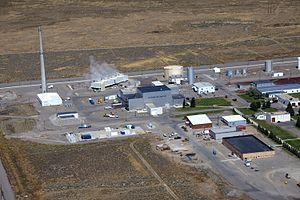
L’Advanced Test Reactor est un réacteur nucléaire de recherche du laboratoire national de l'Idaho, situé à l'est d'Arco, dans l'Idaho. Ce réacteur a été conçu et est utilisé pour tester les combustibles et les matériaux nucléaires destinés aux centrales électriques, à la propulsion navale, à la recherche et aux réacteurs avancés. Il peut fonctionner à une puissance thermique maximale de 250 MW et dispose d'un noyau « Four Leaf Clover » qui permet une variété de lieux d'essais. La conception unique permet différentes conditions de flux à différents endroits. Six des sites d'essai permettent d'isoler une expérience du système de refroidissement primaire, fournissant son propre environnement pour la température, la pression, le débit et la chimie, reproduisant l'environnement physique tout en accélérant les conditions nucléaires.